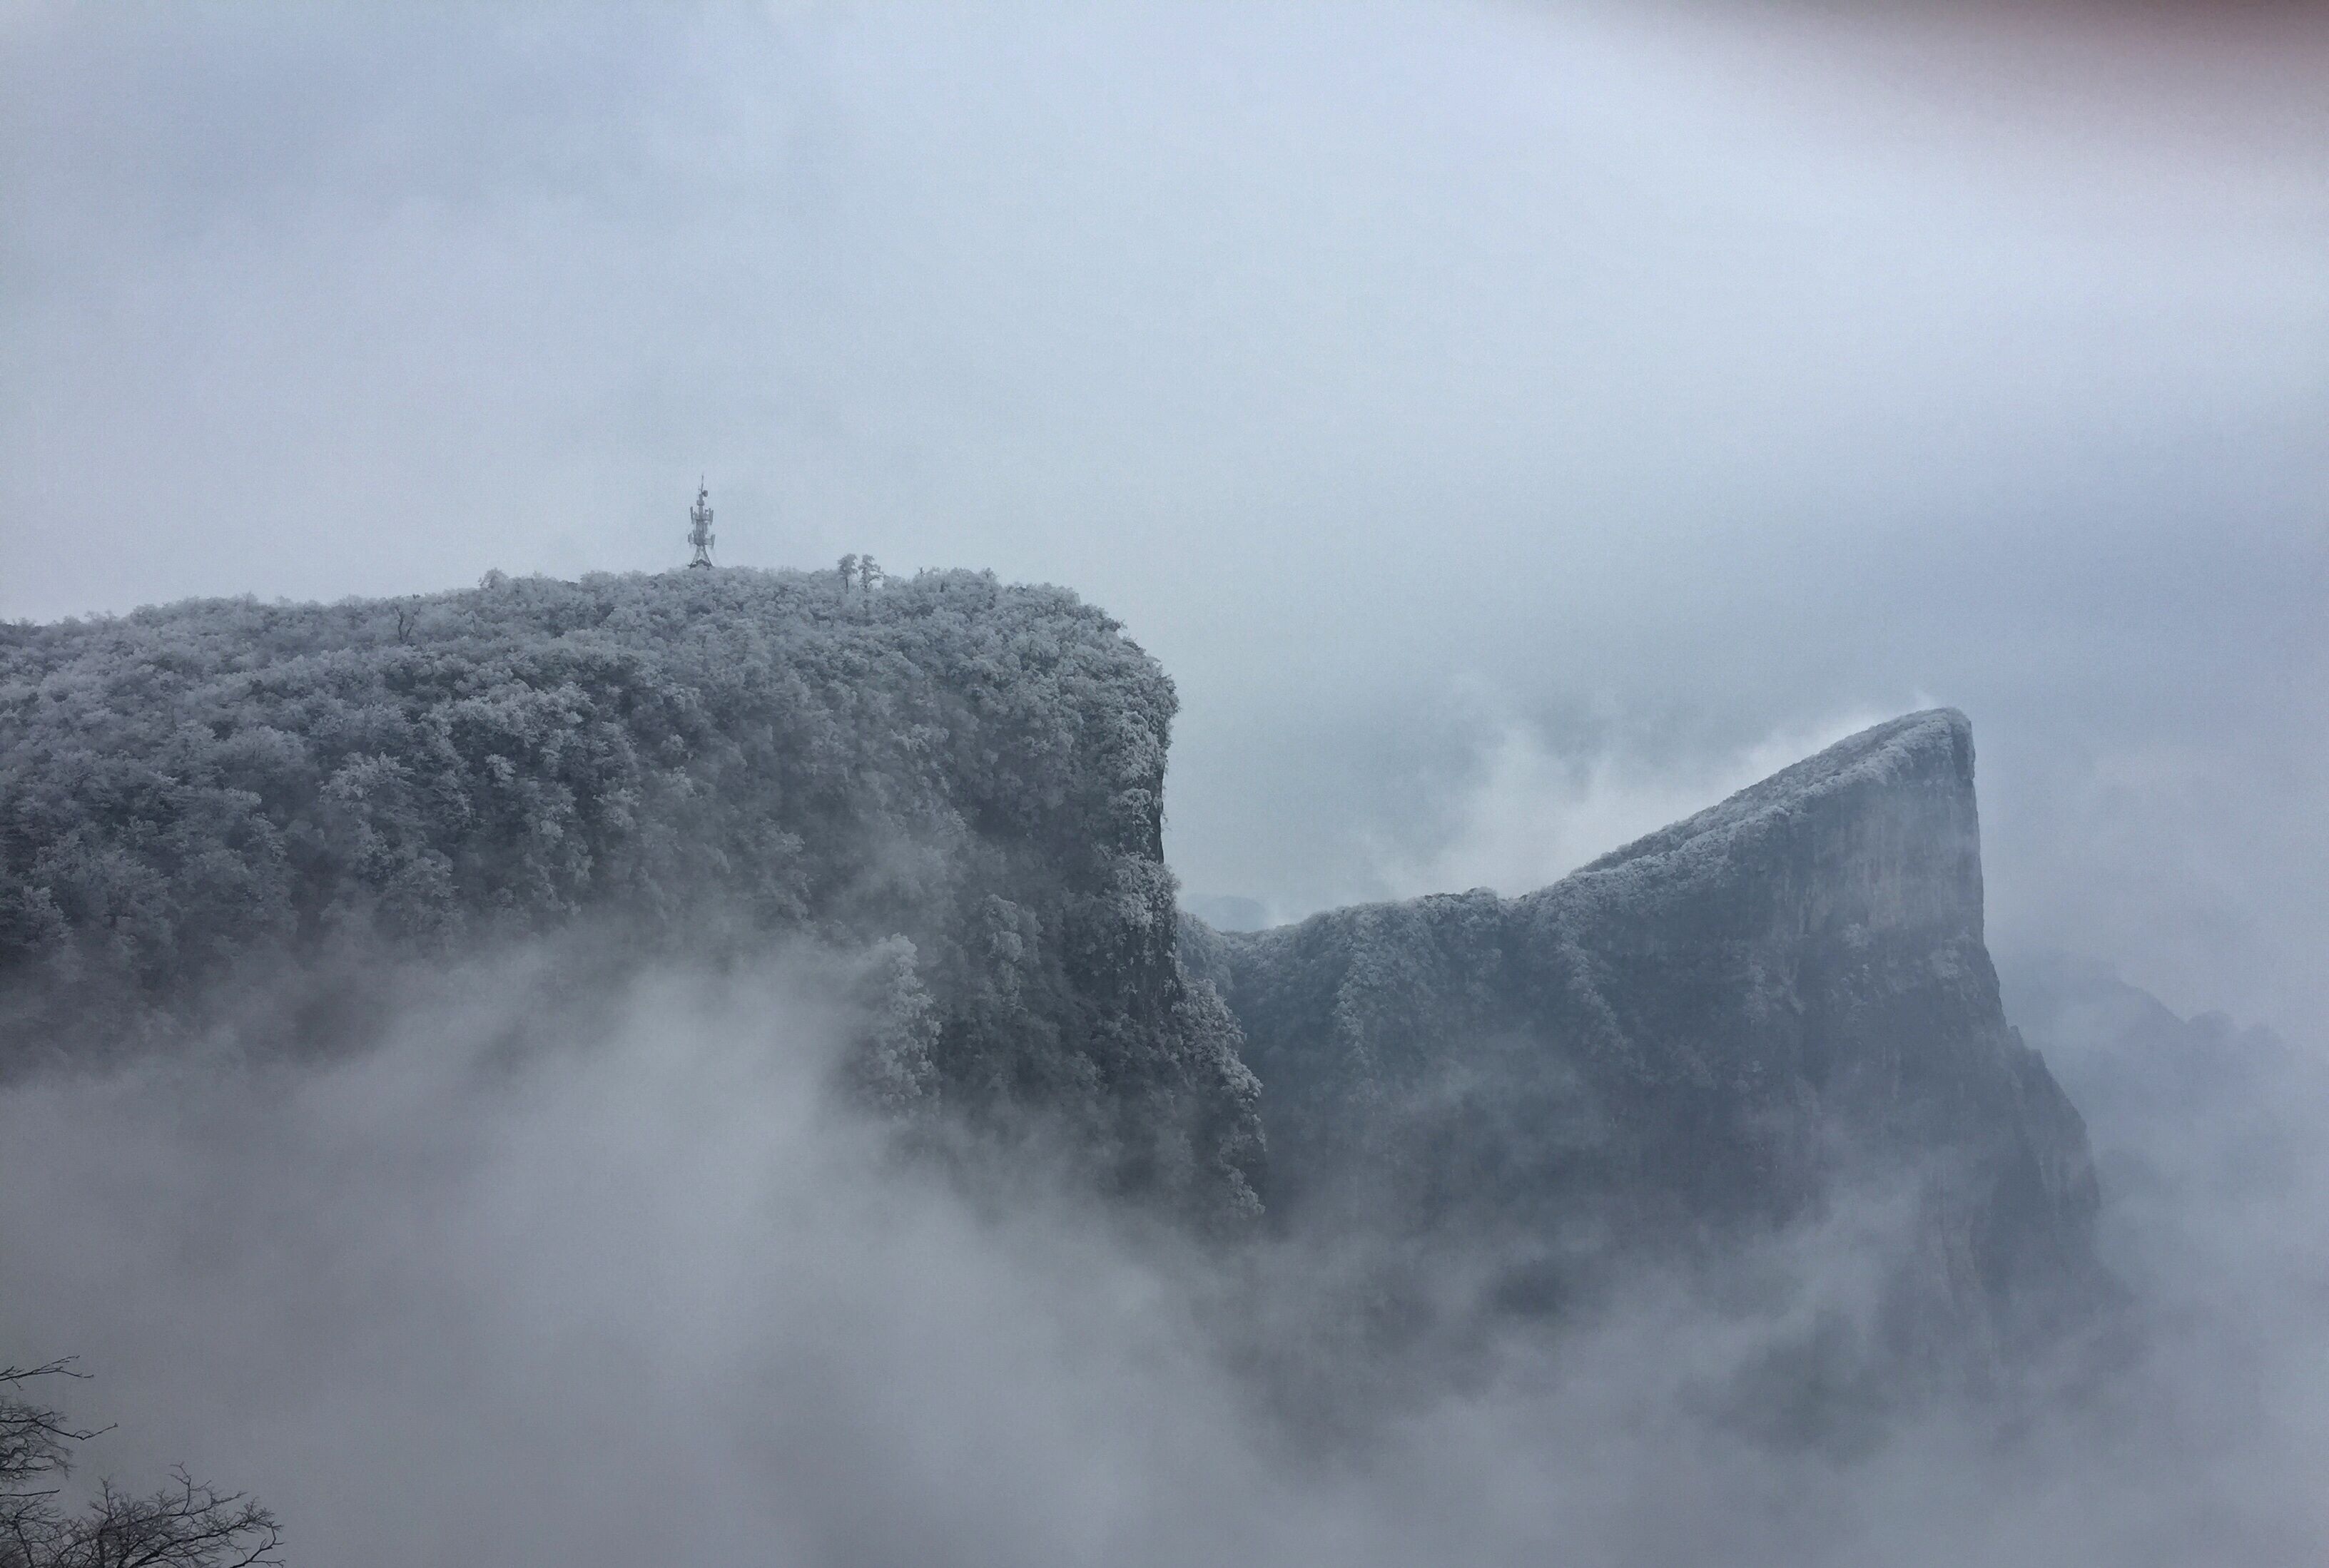
sea, mountain, snow, winter, fog, mist, wave, weather, blizzard, zhangjiajie, atmospheric phenomenon, atmosphere of earth, geological phenomenon, wind wave